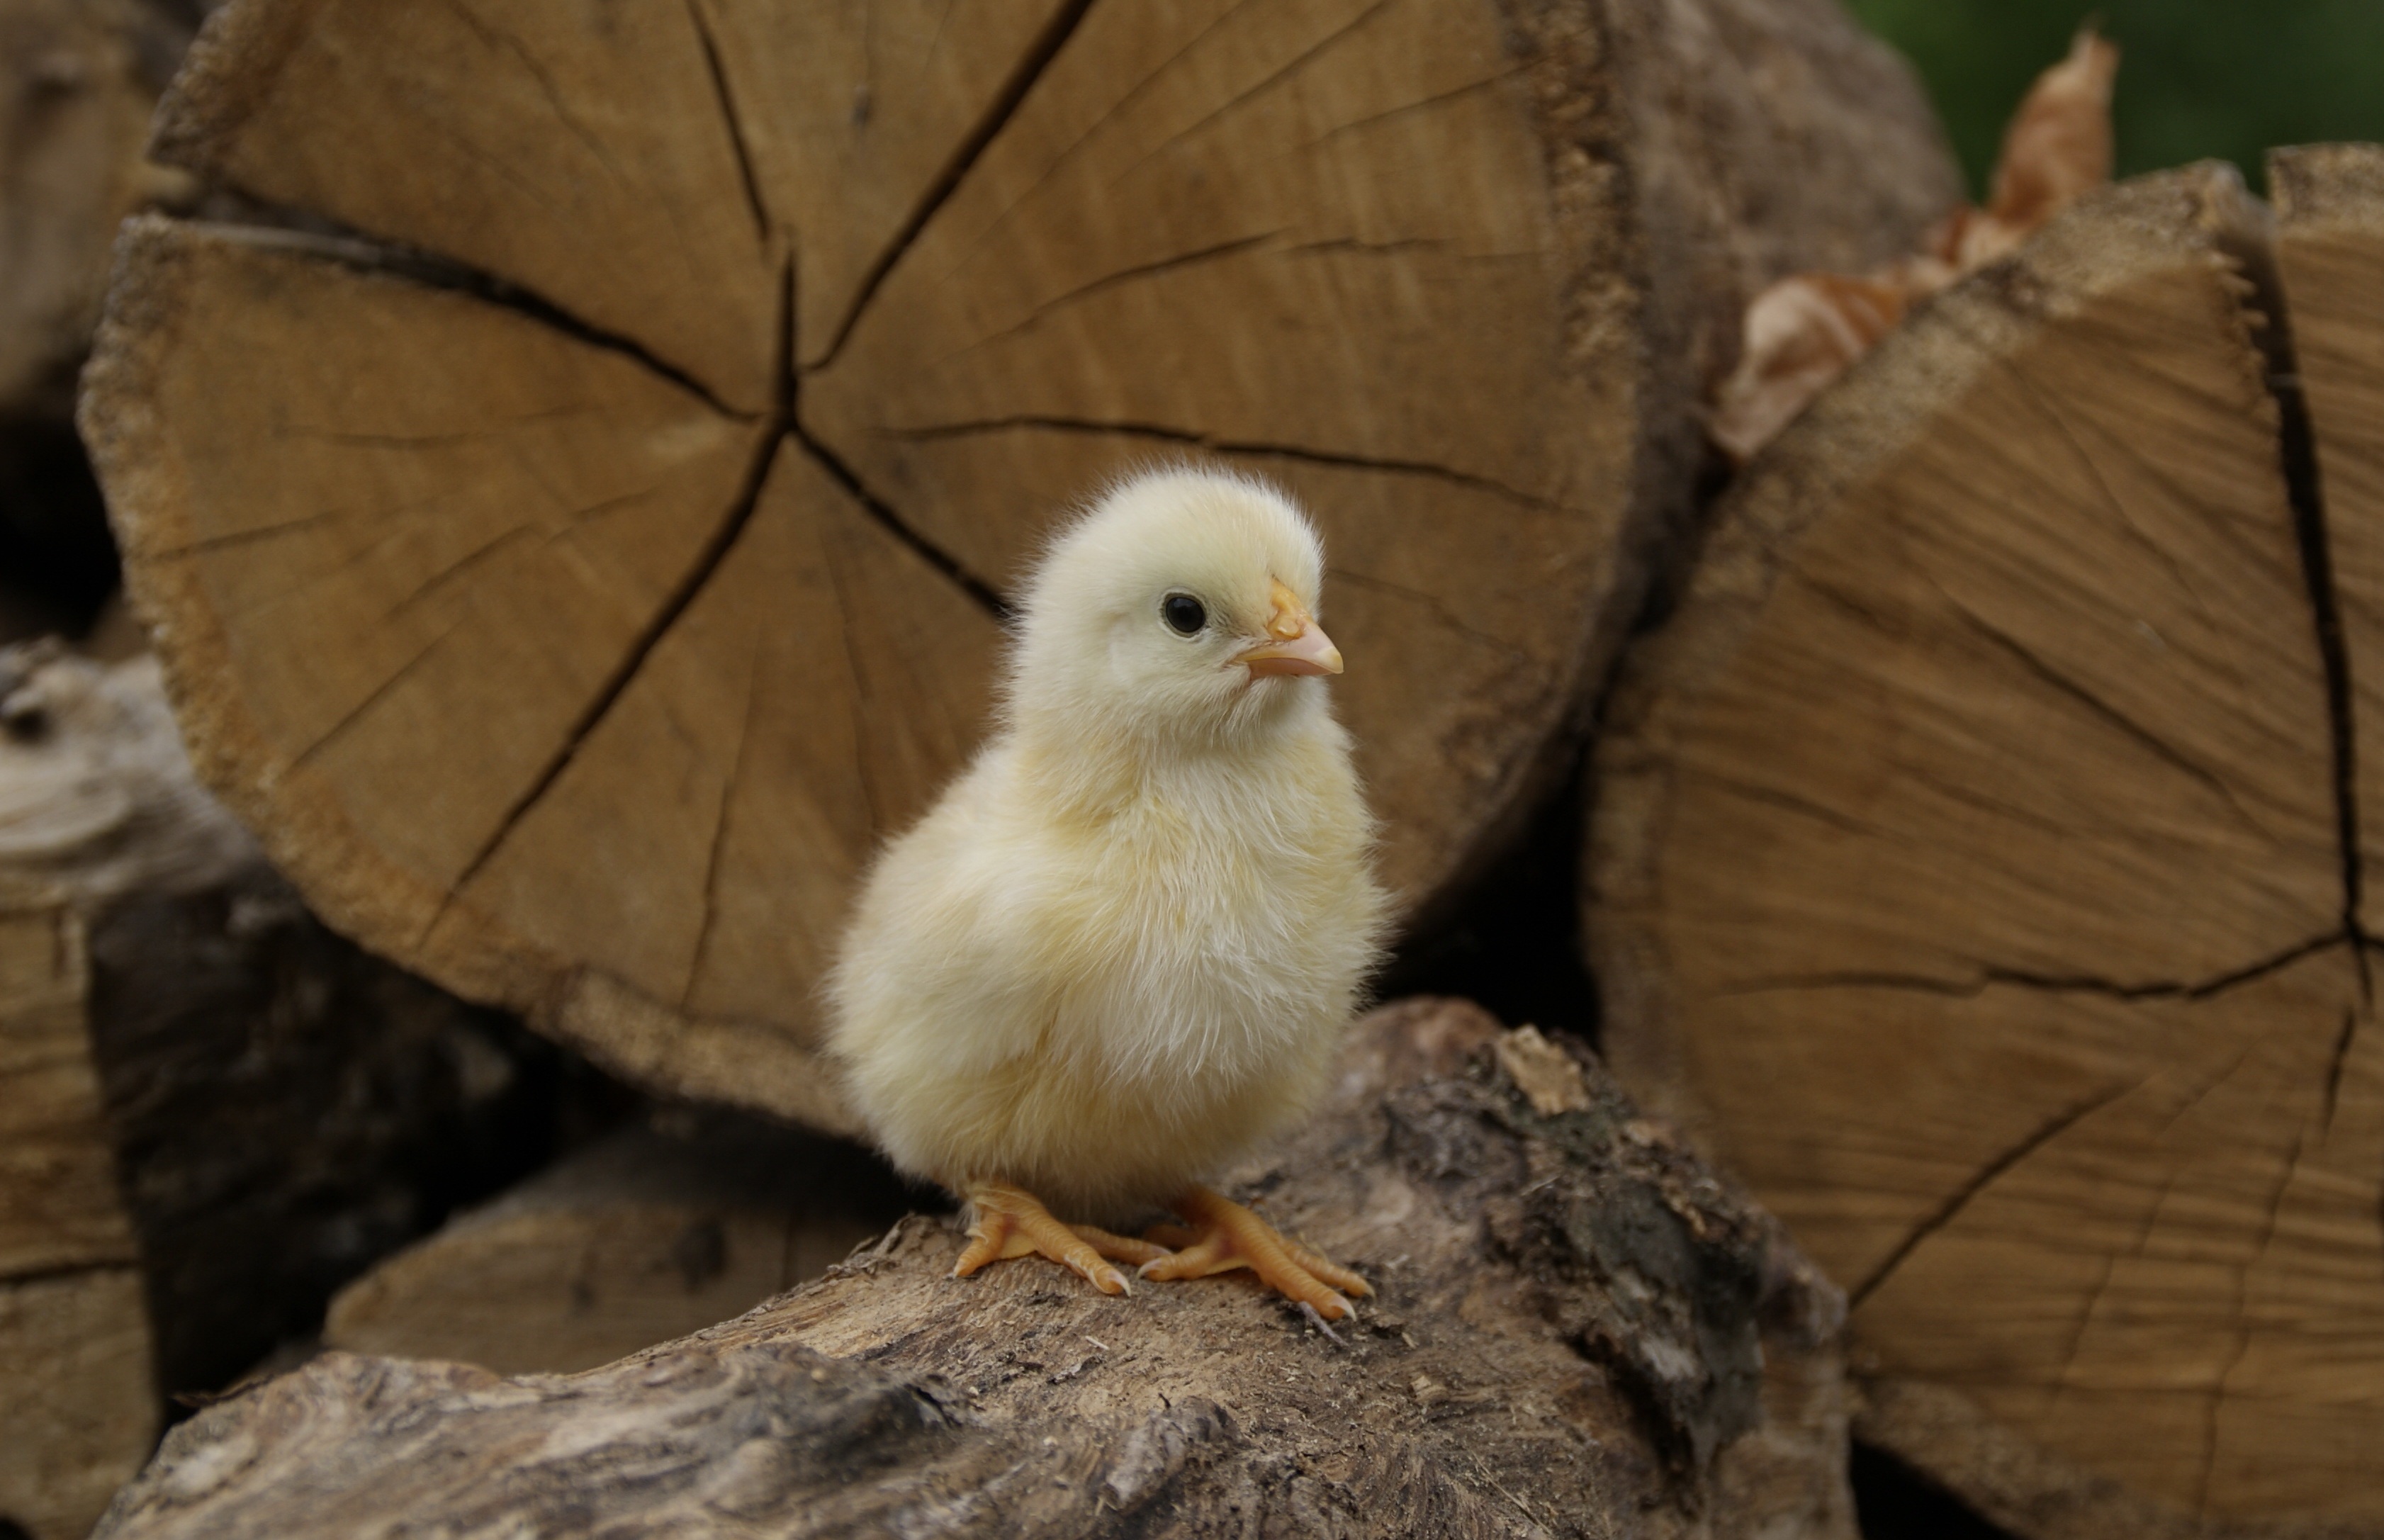
bird, village, beak, macro, fauna, birds, vertebrate, natur, chickens, living nature, elitexpo, subsistence farming, chicken family, perching bird